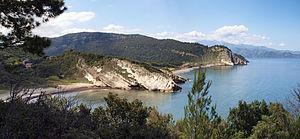
Patrimonio est une commune française située dans la circonscription départementale de la Haute-Corse et le territoire de la collectivité de Corse. Elle appartient à l'ancienne piève de Patrimonio dont elle était le chef-lieu, dans le Nebbio.
Farinole est une commune française située dans la circonscription départementale de la Haute-Corse et le territoire de la collectivité de Corse. Le village appartient à l'ancienne piève de Patrimonio, dans le Nebbio.